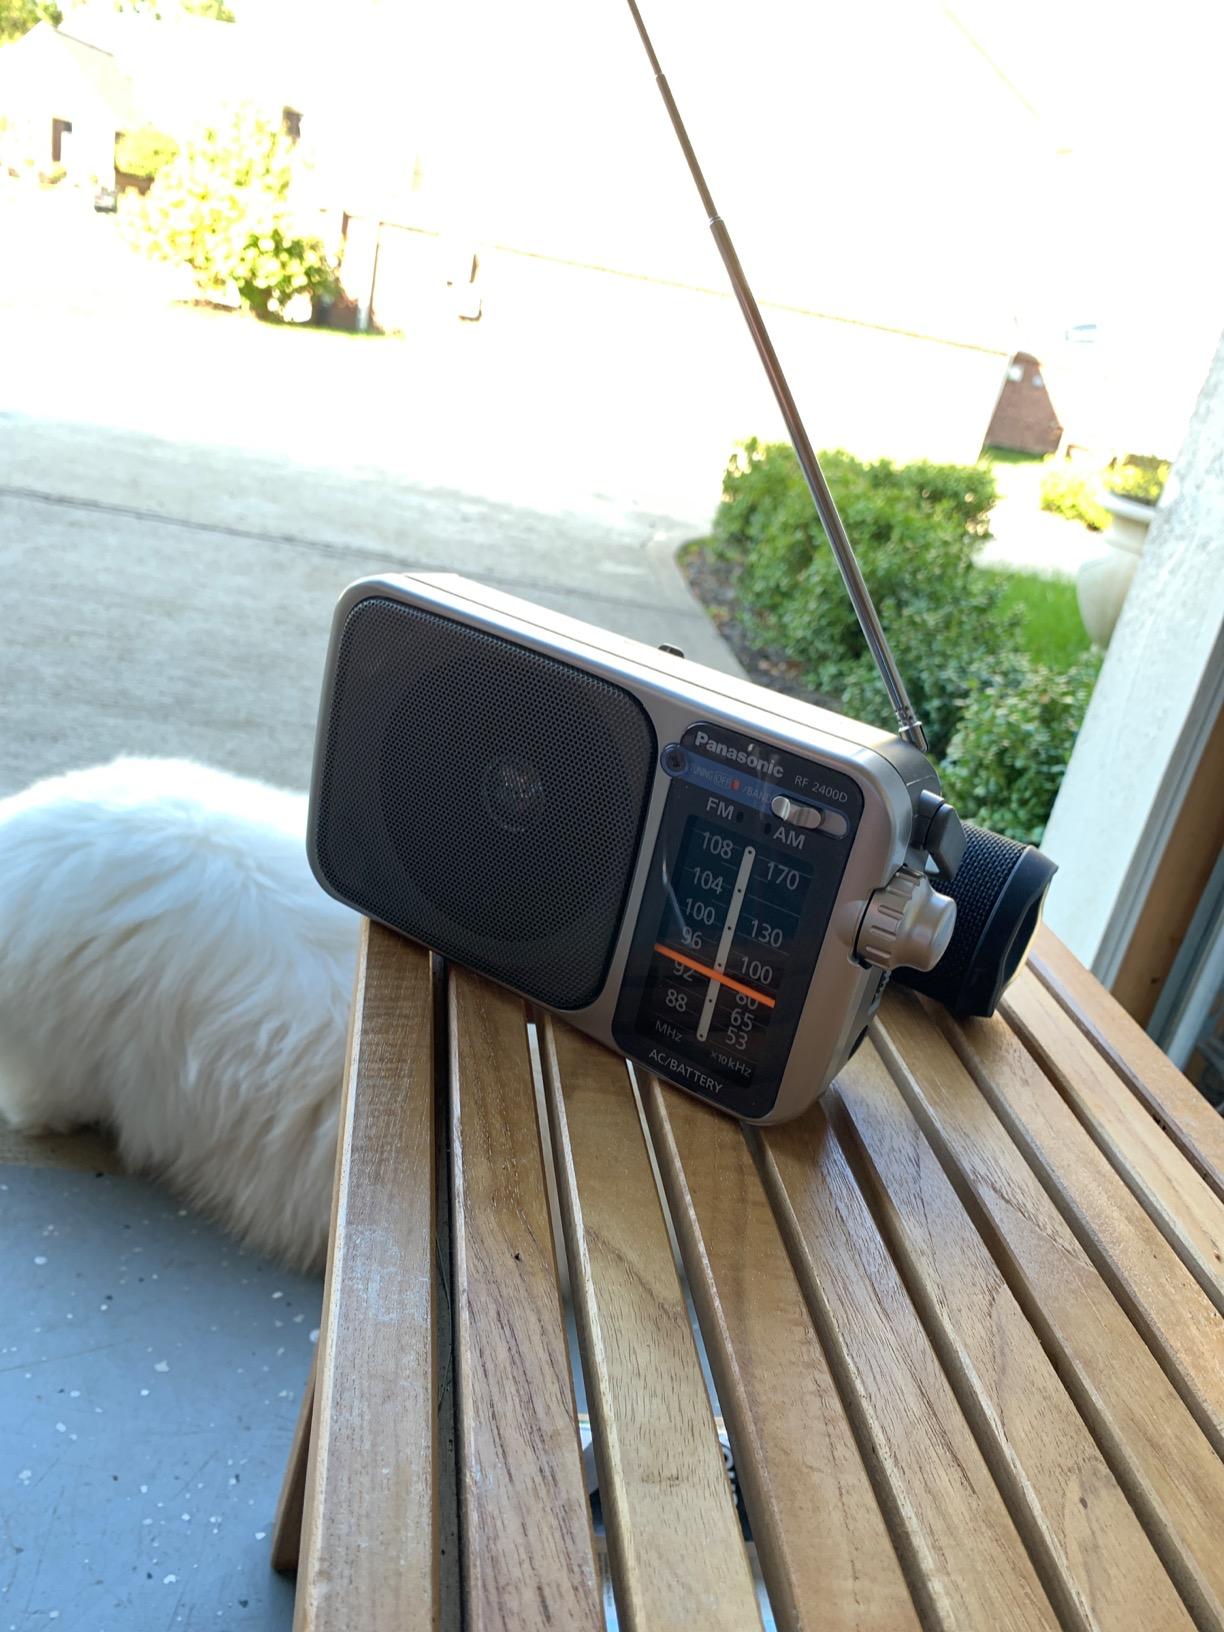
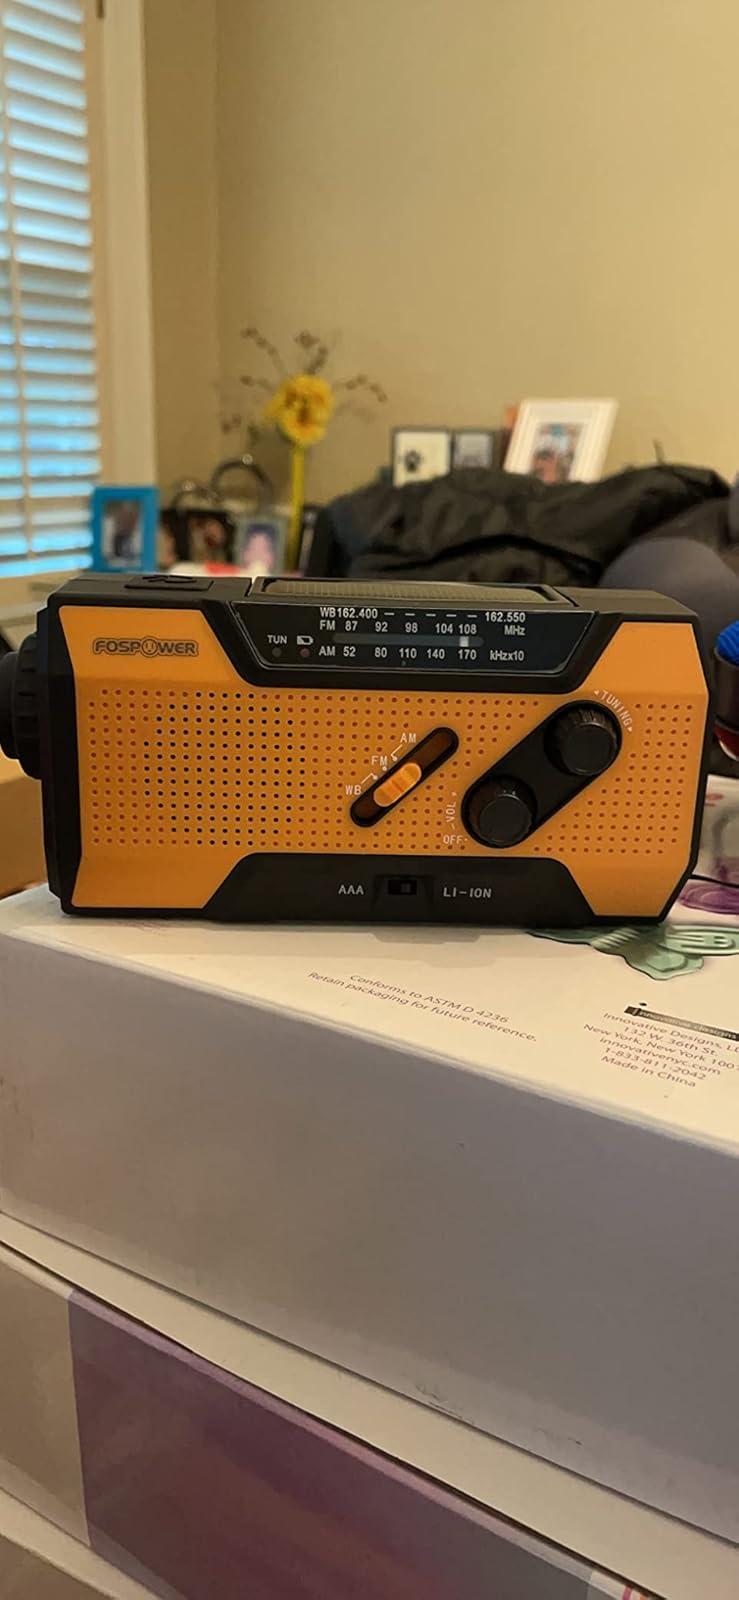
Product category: radio
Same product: no